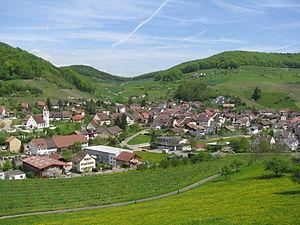
Maisprach est une commune suisse du canton de Bâle-Campagne, située dans le district de Sissach.